Reginald Shirley Brooks

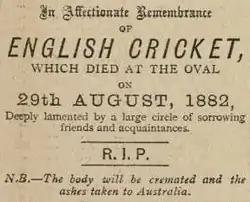
The death notice that appeared in "The Sporting Times"

Reginald Shirley Walkinshaw Brooks (October 1854 – 10 May 1888) was an English journalist whose spoof obituary of English cricket gave rise to the legend of The Ashes.